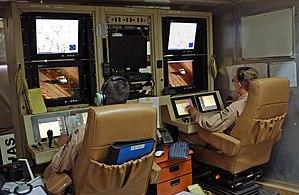
Le General Atomics MQ-9 Reaper est un drone de combat construit par General Atomics pour l'United States Air Force. D'autres pays l'ont également acheté.